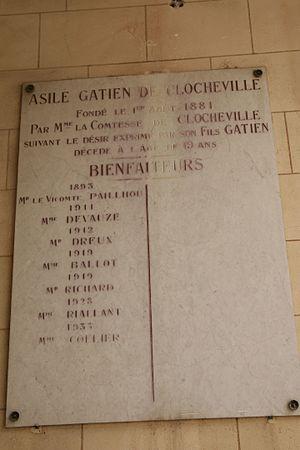
Plaque remerciant les personnes ayant aidés à construire l'asile Gatien de Clocheville.
L'hôpital Gatien de Clocheville est un hôpital de Tours, en France, spécialisé dans la pédiatrie. Il ne reçoit que des patients âgés de moins de 15 ans et 3 mois.